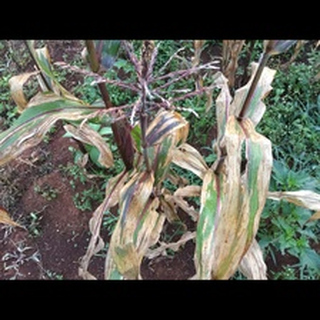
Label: corn_northern_leaf_blight